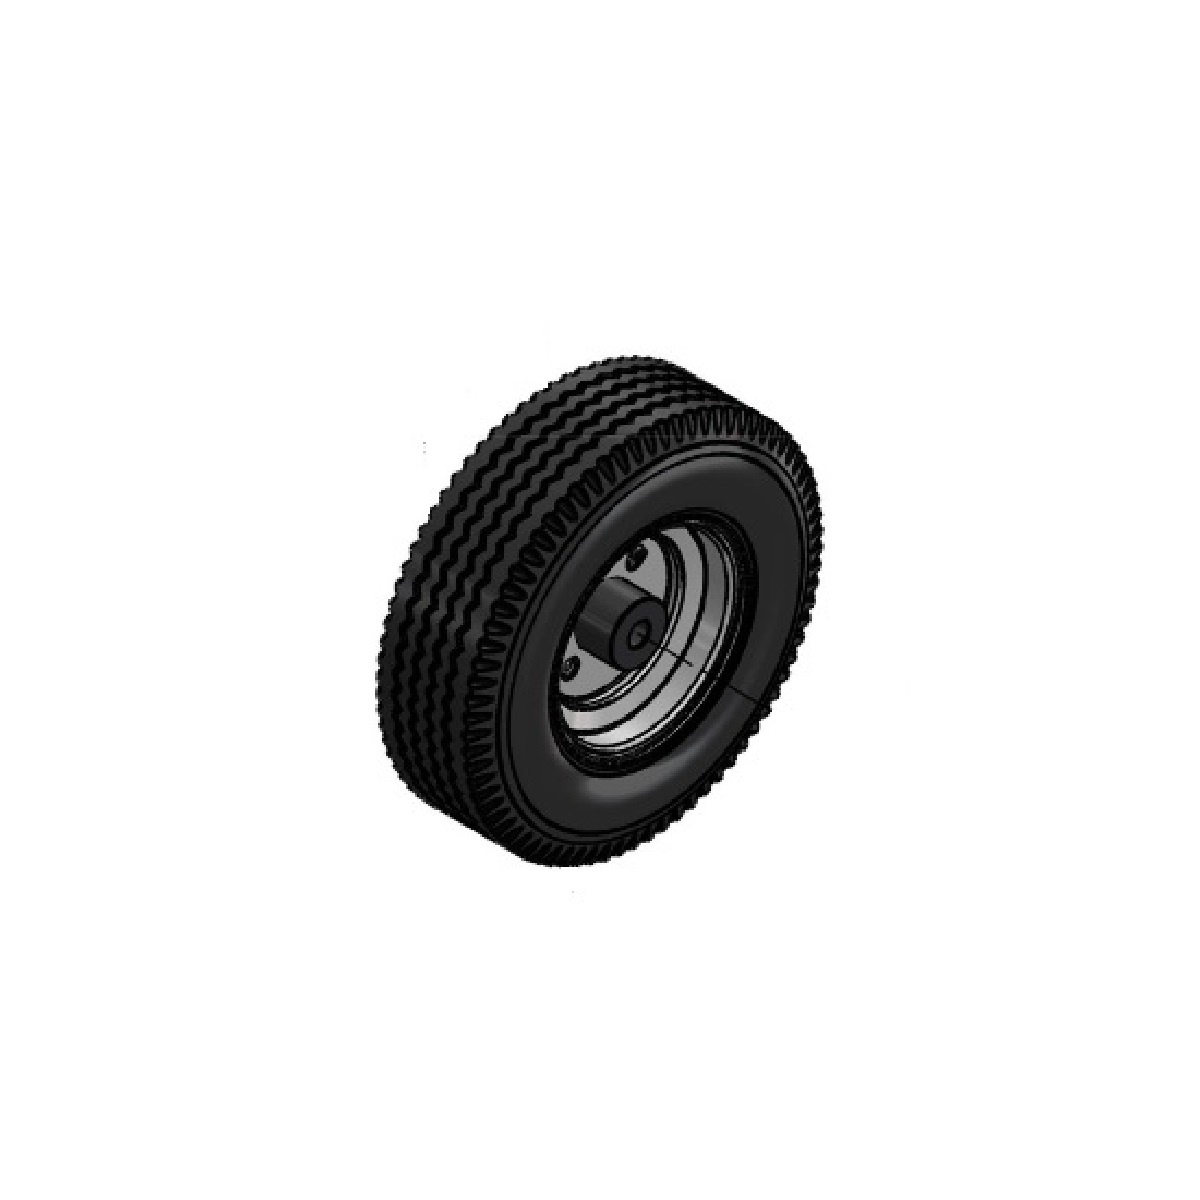
Sumner Manufacturing Company 779107 Pneumatic Tire
Item Details Sumner Manufacturing Company 480/400 X 8 Pneumatic Tire, replacement tire for Sumner Cricket™ Features Replacement tire for Sumner Cricket™ Product Attributes Product Type » Pneumatic Tire Model » 779107 » Show more details and specs
Brand: Sumner
Category: Sporting Goods > Athletics > Cricket > Cricket Training Aids > Cricket Pitch Mats